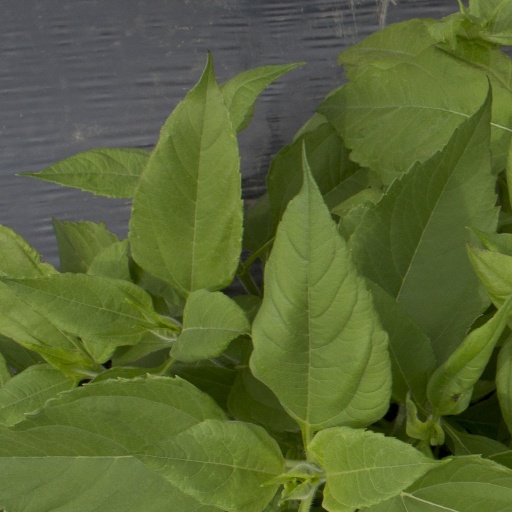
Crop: Jerusalem artichoke